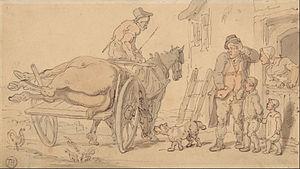
La Ferme des animaux est un roman court de George Orwell, publié en 1945. Découpé en dix chapitres, il décrit une ferme dans laquelle les animaux se révoltent, prennent le pouvoir et chassent les hommes.